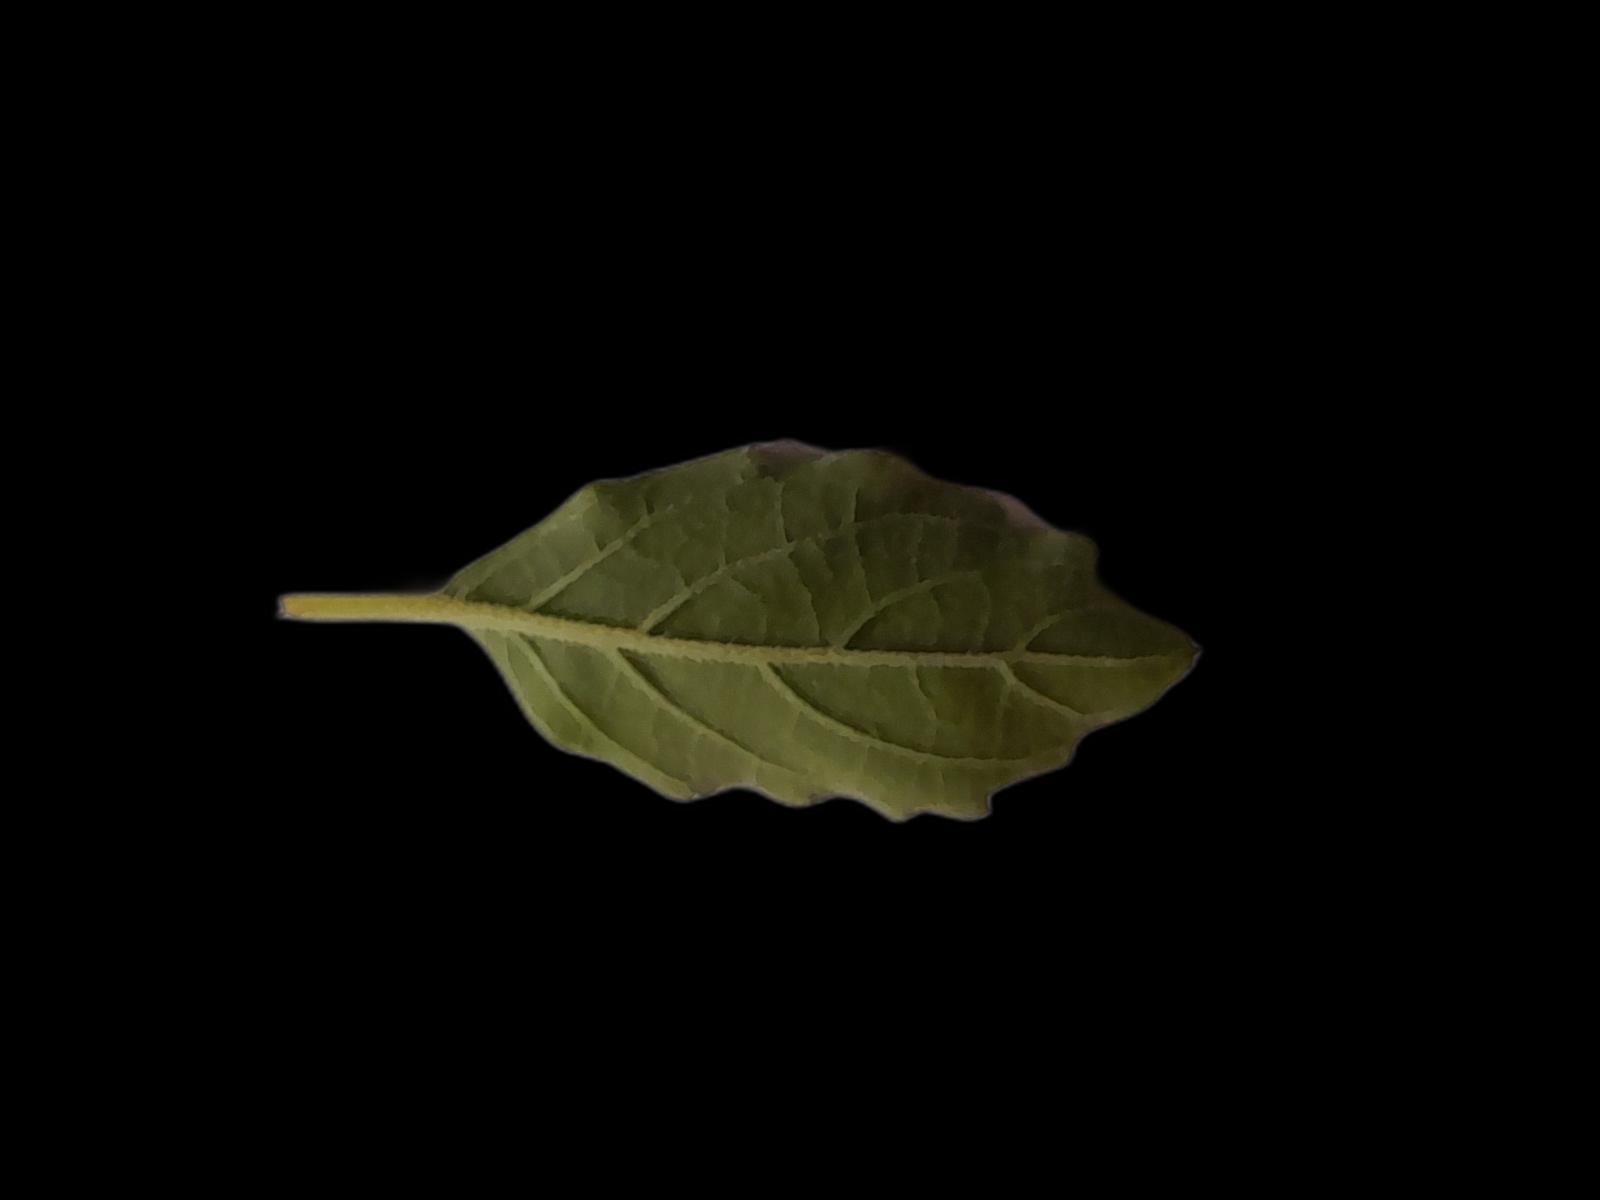
Plant: Tulsi